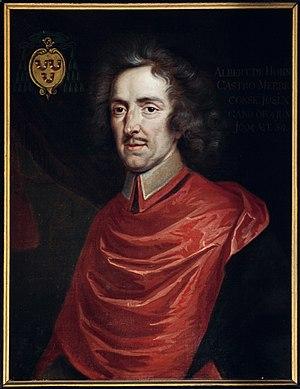
Albert de Hornes était un prélat des Pays-Bas méridionaux, né le 25 février 1642 à Braine-le-Château et mort le 4 juin 1694 à Gand.